Martinique New York on Broadway, Curio Collection by Hilton

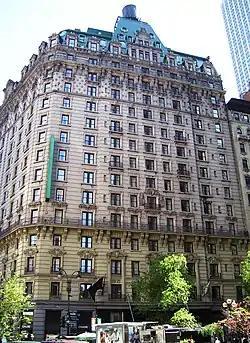
Martinique New York on Broadway, south facade

The Martinique New York on Broadway, Curio Collection by Hilton is a 532-room hotel at 53 West 32nd Street (also known as 1260–1266 Broadway) in Manhattan, New York City, United States. It was designed by Henry Janeway Hardenbergh and built by William R. H. Martin, who headed the Rogers Peet business, in a French Renaissance style. The Martinique was developed in three sections between 1897 and 1910. The hotel is a New York City designated landmark, is listed on the National Register of Historic Places, and is part of the Historic Hotels of America.